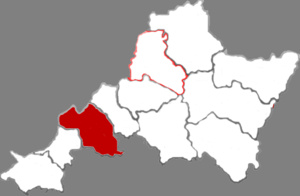
Pingyao est une ville de la province du Shanxi en Chine. Elle est le chef-lieu du xian éponyme, placé sous la juridiction de la ville-préfecture de Jinzhong. Elle est située à 81,5 km au sud-sud-ouest de la capitale provinciale Taiyuan et à 475 km au sud-ouest de Pékin.